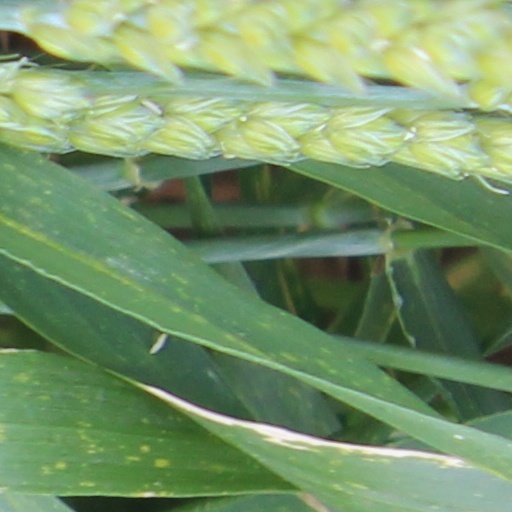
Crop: wheat